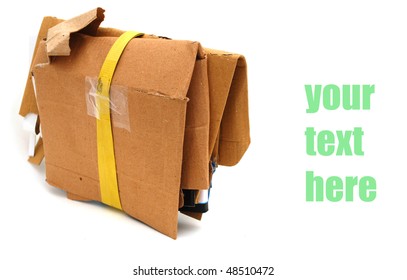
Label: cardboard